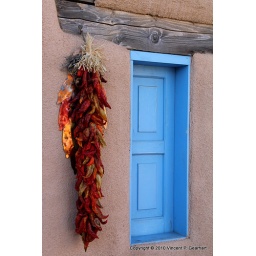
A drying chili ristra hanging on the wall next to a blue shuttered window opening on a building in Taos, NM